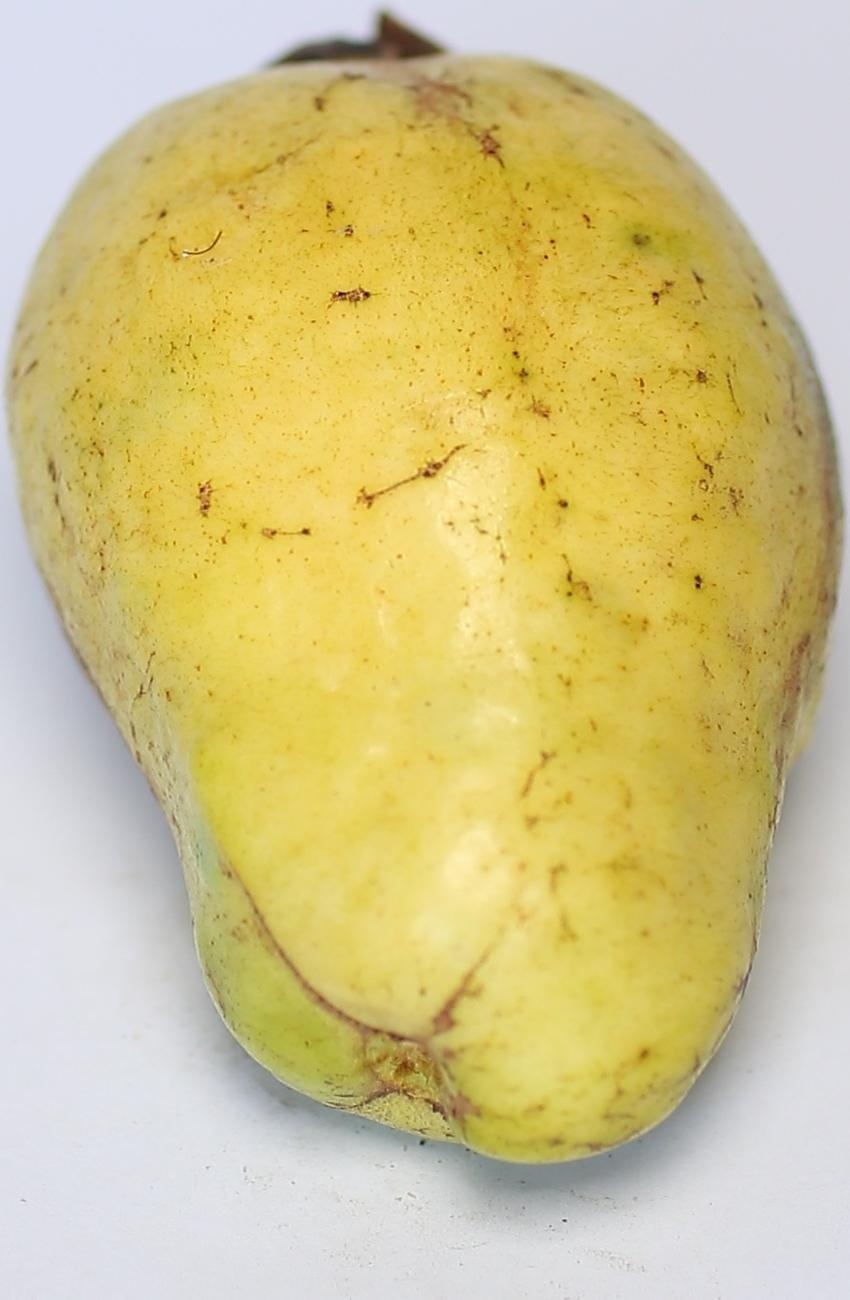
Maturity: ripe
Variety: thadhrami